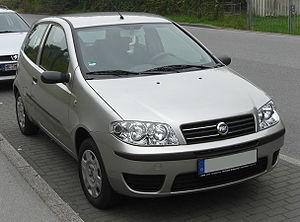
La Fiat Punto II est une automobile développée par le constructeur italien Fiat, fabriquée depuis 1999. En 2003, la Punto II est légèrement restylée pour relancer les ventes en baisse.